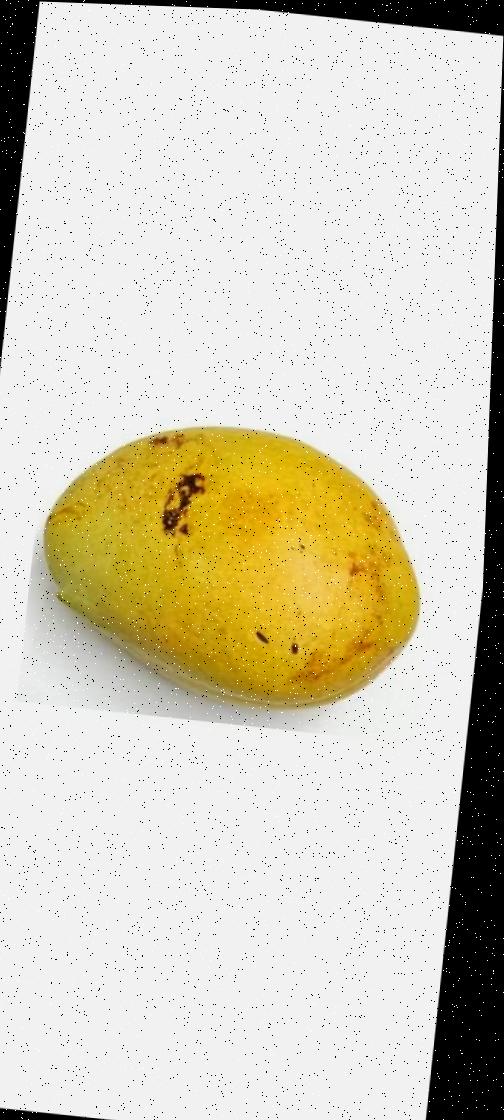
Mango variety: Bari-11